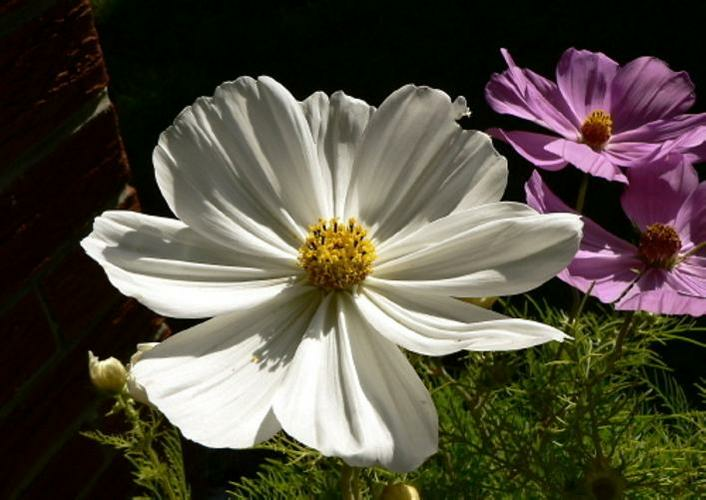
Flower: mexican aster